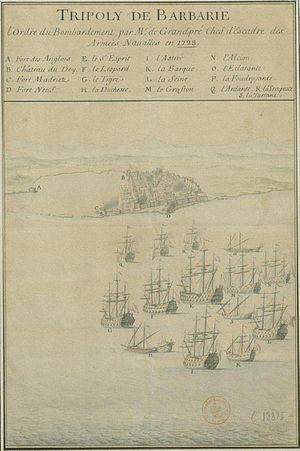
Bombardement de Tripoli en 1728 par l'escadre de Monsieur de Grandpré.
Le bombardement de Tripoli de Barbarie est une opération militaire du royaume de France qui a lieu entre le 20 juillet et le 27 juillet 1728 contre la ville actuelle de Tripoli, en Libye.
Étienne Nicolas de Grandpré, né vers 1661 et mort à Toulon le 27 octobre 1731, est un officier de marine français des XVIIᵉ et XVIIIᵉ siècles. Spécialiste de l'artillerie de marine, il participe aux grandes campagnes de bombardement menées par le royaume de France entre la Paix de Nimègue et le début de la guerre de la Ligue d'Augsbourg. Il termine sa carrière avec le grade de chef d'escadre et est l'un des principaux « capitaine-armateur » du port de Toulon.